Porter-Cologne Water Quality Control Act

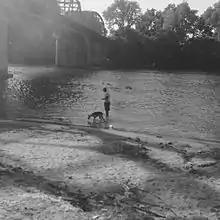
Discovery Park where the American River meets the Sacramento River.

Although the regions have plans that assure the community that the state is working to maintain clean and safe surface and groundwater, there are cities that have taken it upon themselves to implement clean water programs. The California Department of Public Health had a Drinking Water Program that was transferred to the State Water Resources Control Board. The idea of safe drinking water is the basis for the cities implementing their own clean water programs.